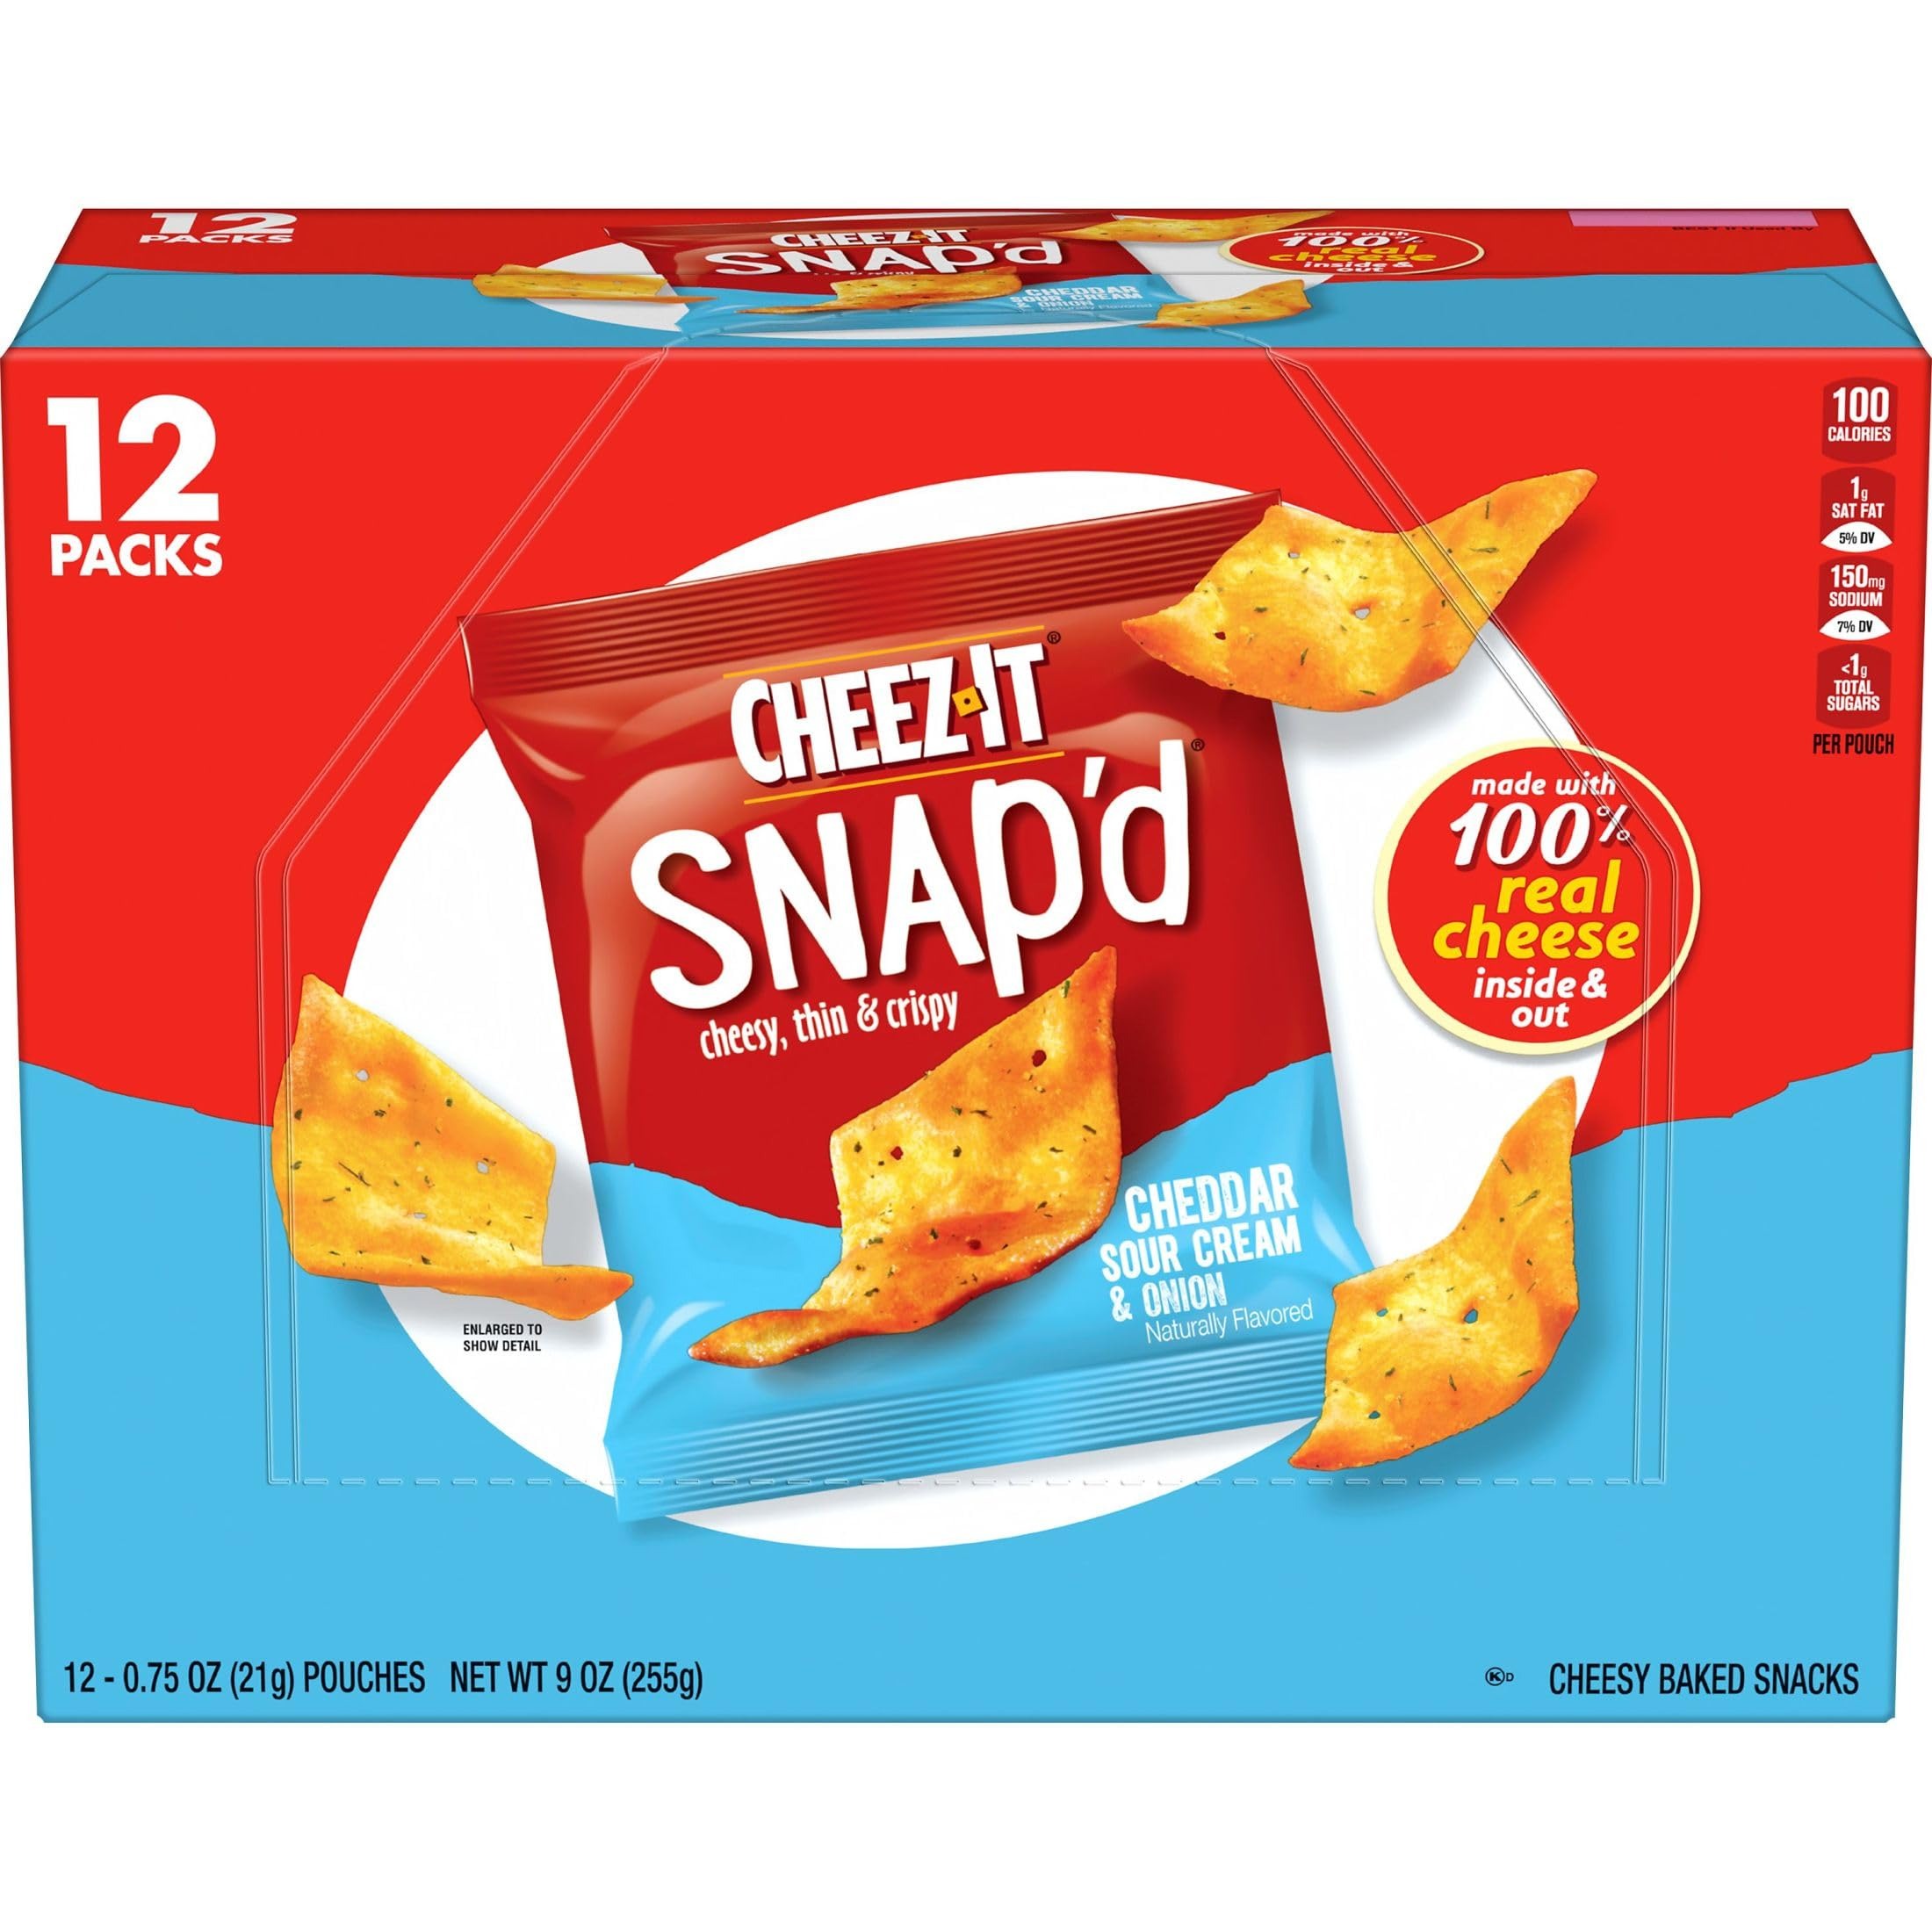
Item Name: Cheez-It Snap'd Cheese Cracker Chips, Thin Crisps, Lunch Snacks, Cheddar Sour Cream and Onion, 9oz Box (12 Pouches)
Bullet Point 1: Irresistible cheddar sour cream and onion flavor baked in thin and crispy cheese cracker chips
Bullet Point 2: Turn up the cheese volume with the satisfying crunch of Cheez-It Snap'd snacks; Big cheese taste, inside and out
Bullet Point 3: Made with 100% real cheese inside and out; Kosher Dairy; Contains wheat, milk, and soy ingredients
Bullet Point 4: An on-the-go snack; Ideal for road trips, lunch snacks, at the game, or as an afternoon snack; Pack in lunchboxes and backpacks
Bullet Point 5: Includes 1, 9oz box containing 12, 0.75oz pouches of ready-to-eat cheese cracker chips; Packaged for freshness and great taste
Value: 9.0
Unit: Ounce

Price: 8.775